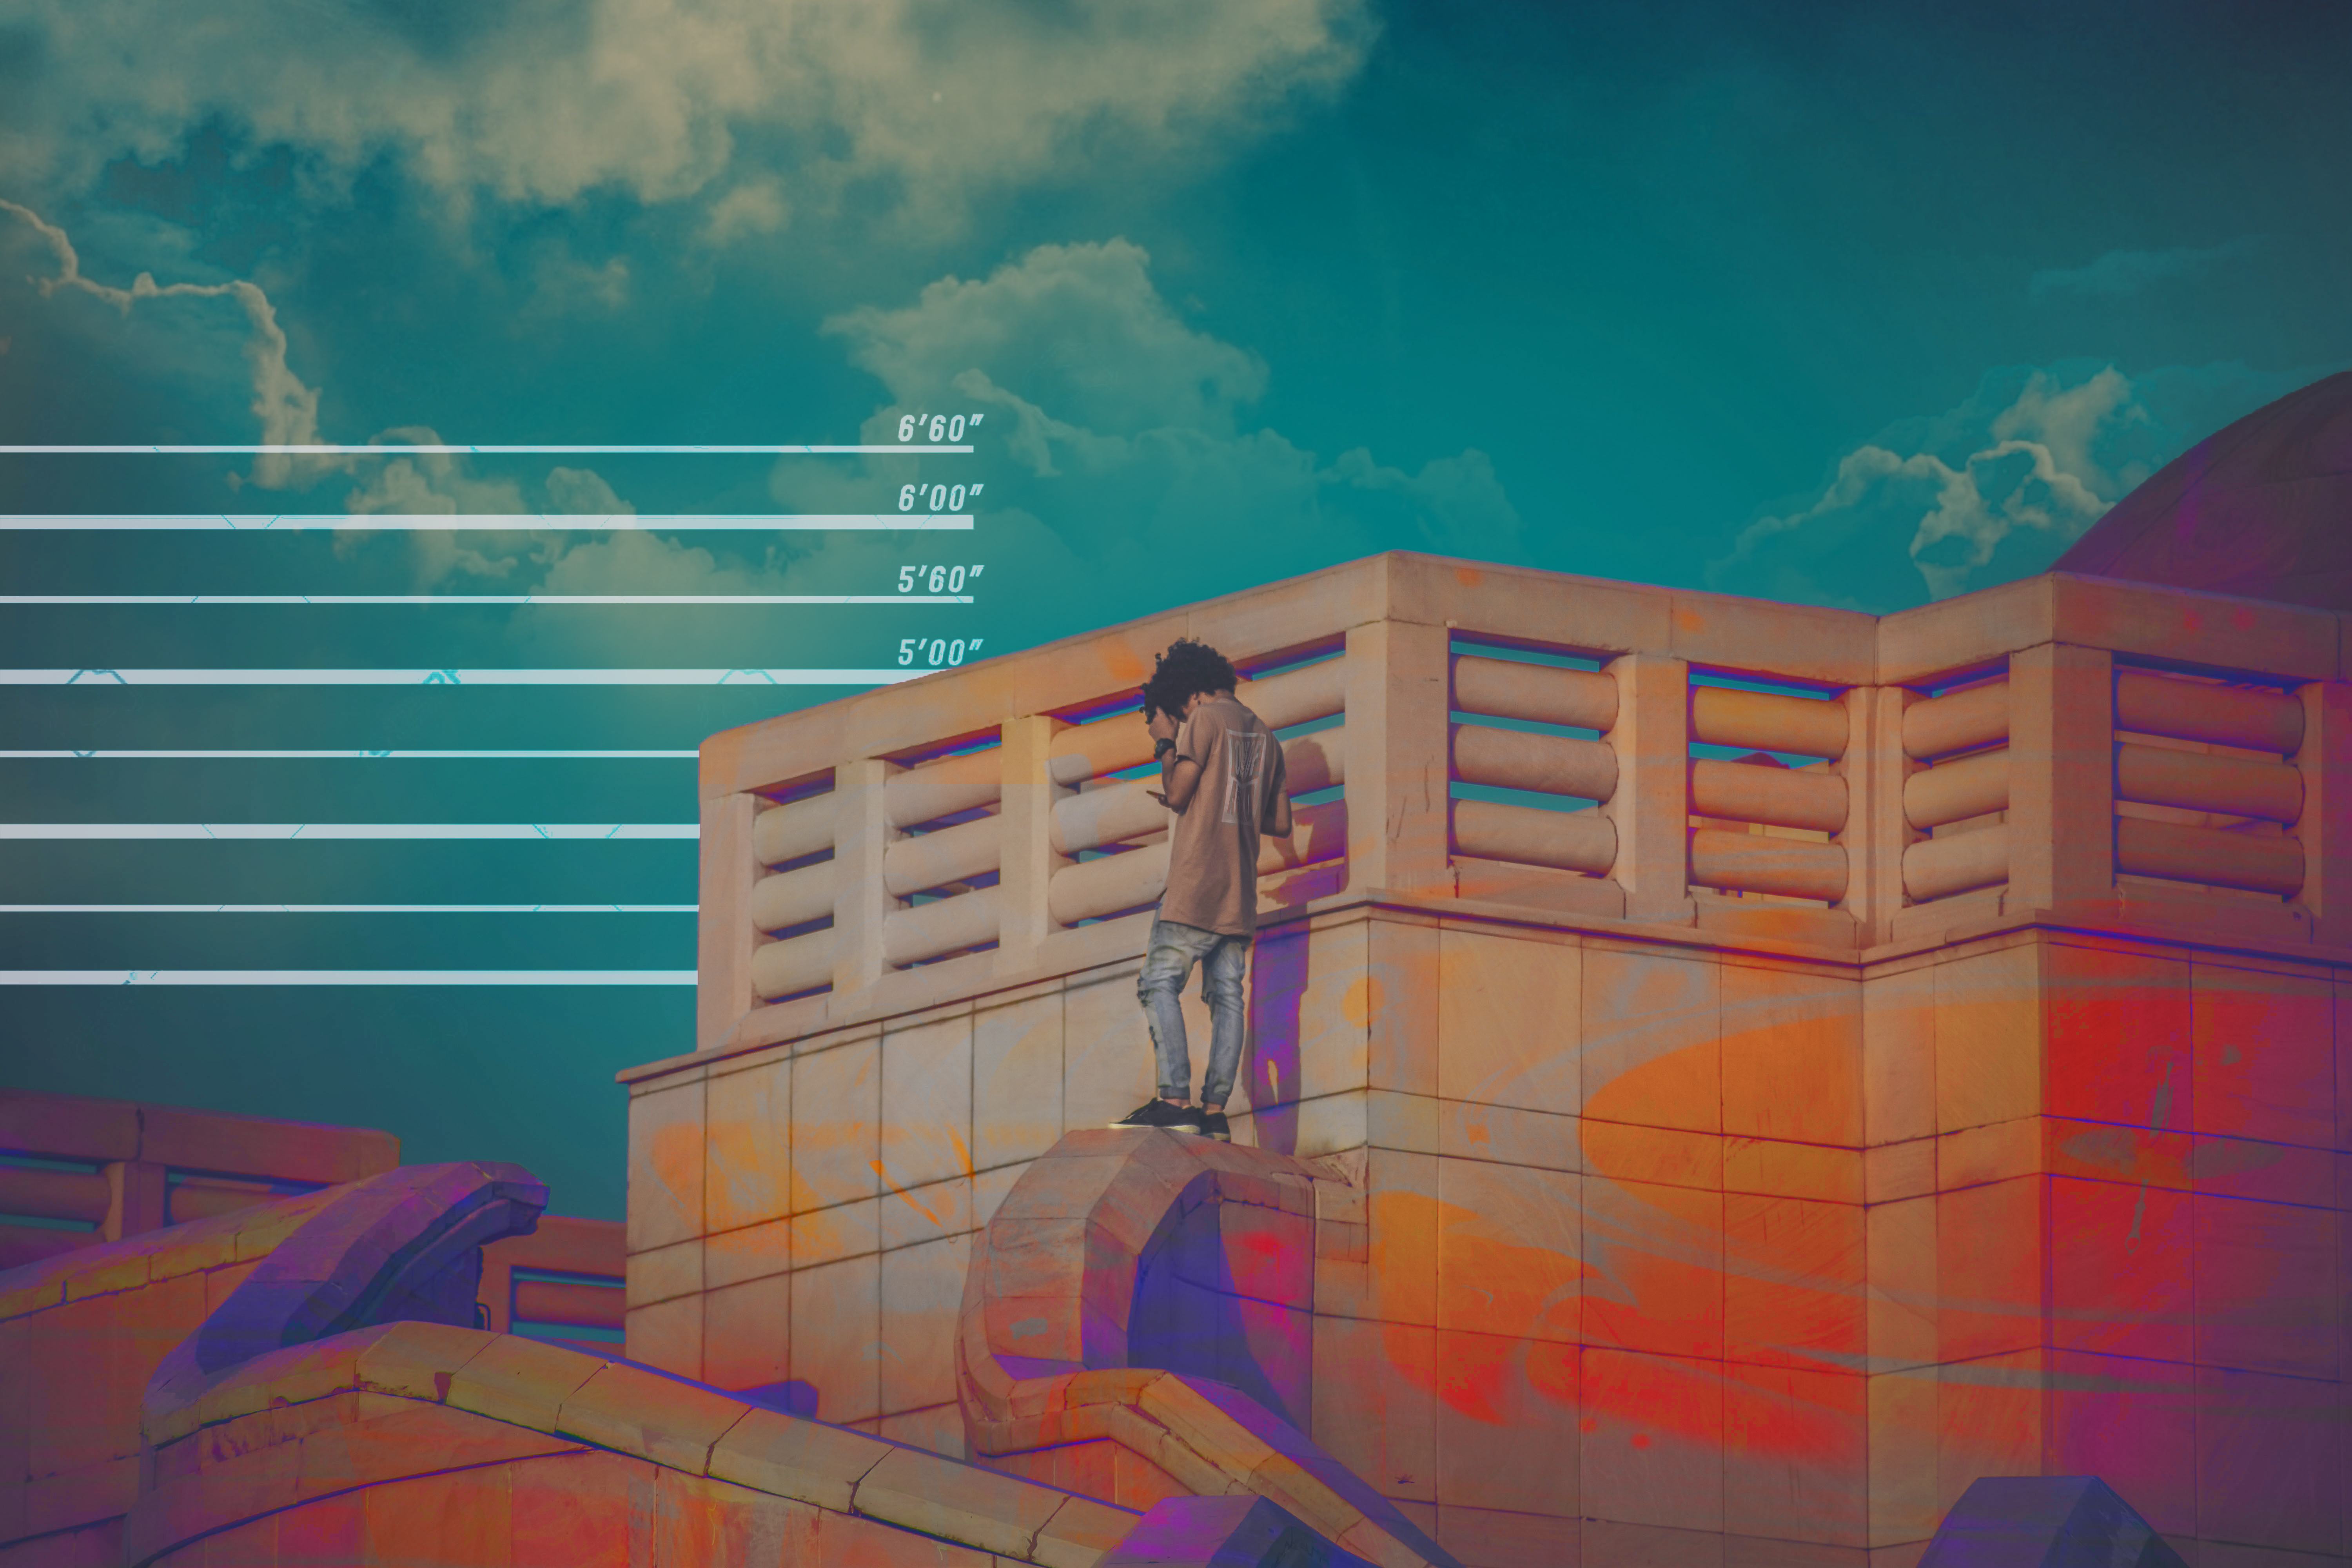
wallpaper, model, architecture, blue, sky, wall, line, cloud, angle, art, electrical supply, visual arts